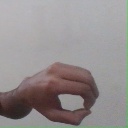
अक्षर: औ